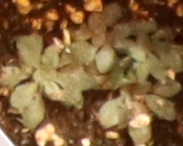
Label: Horseweed